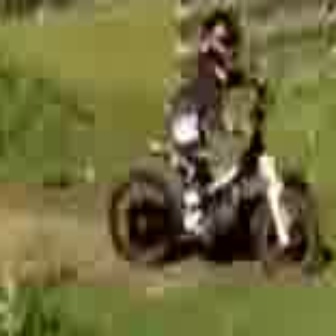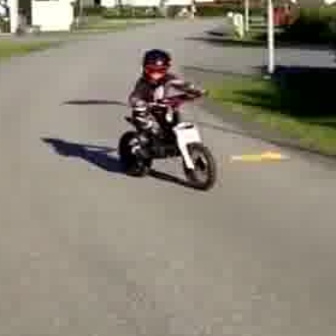
  Please identify the target specified by the bounding box [105,71,316,283] in the first image and locate it in the second image. Return the coordinates in [x_min,y_min,x_max,y_max] format.
Answer: [115,87,214,186]